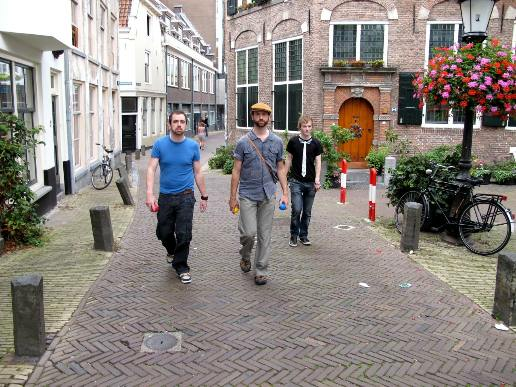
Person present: Yes